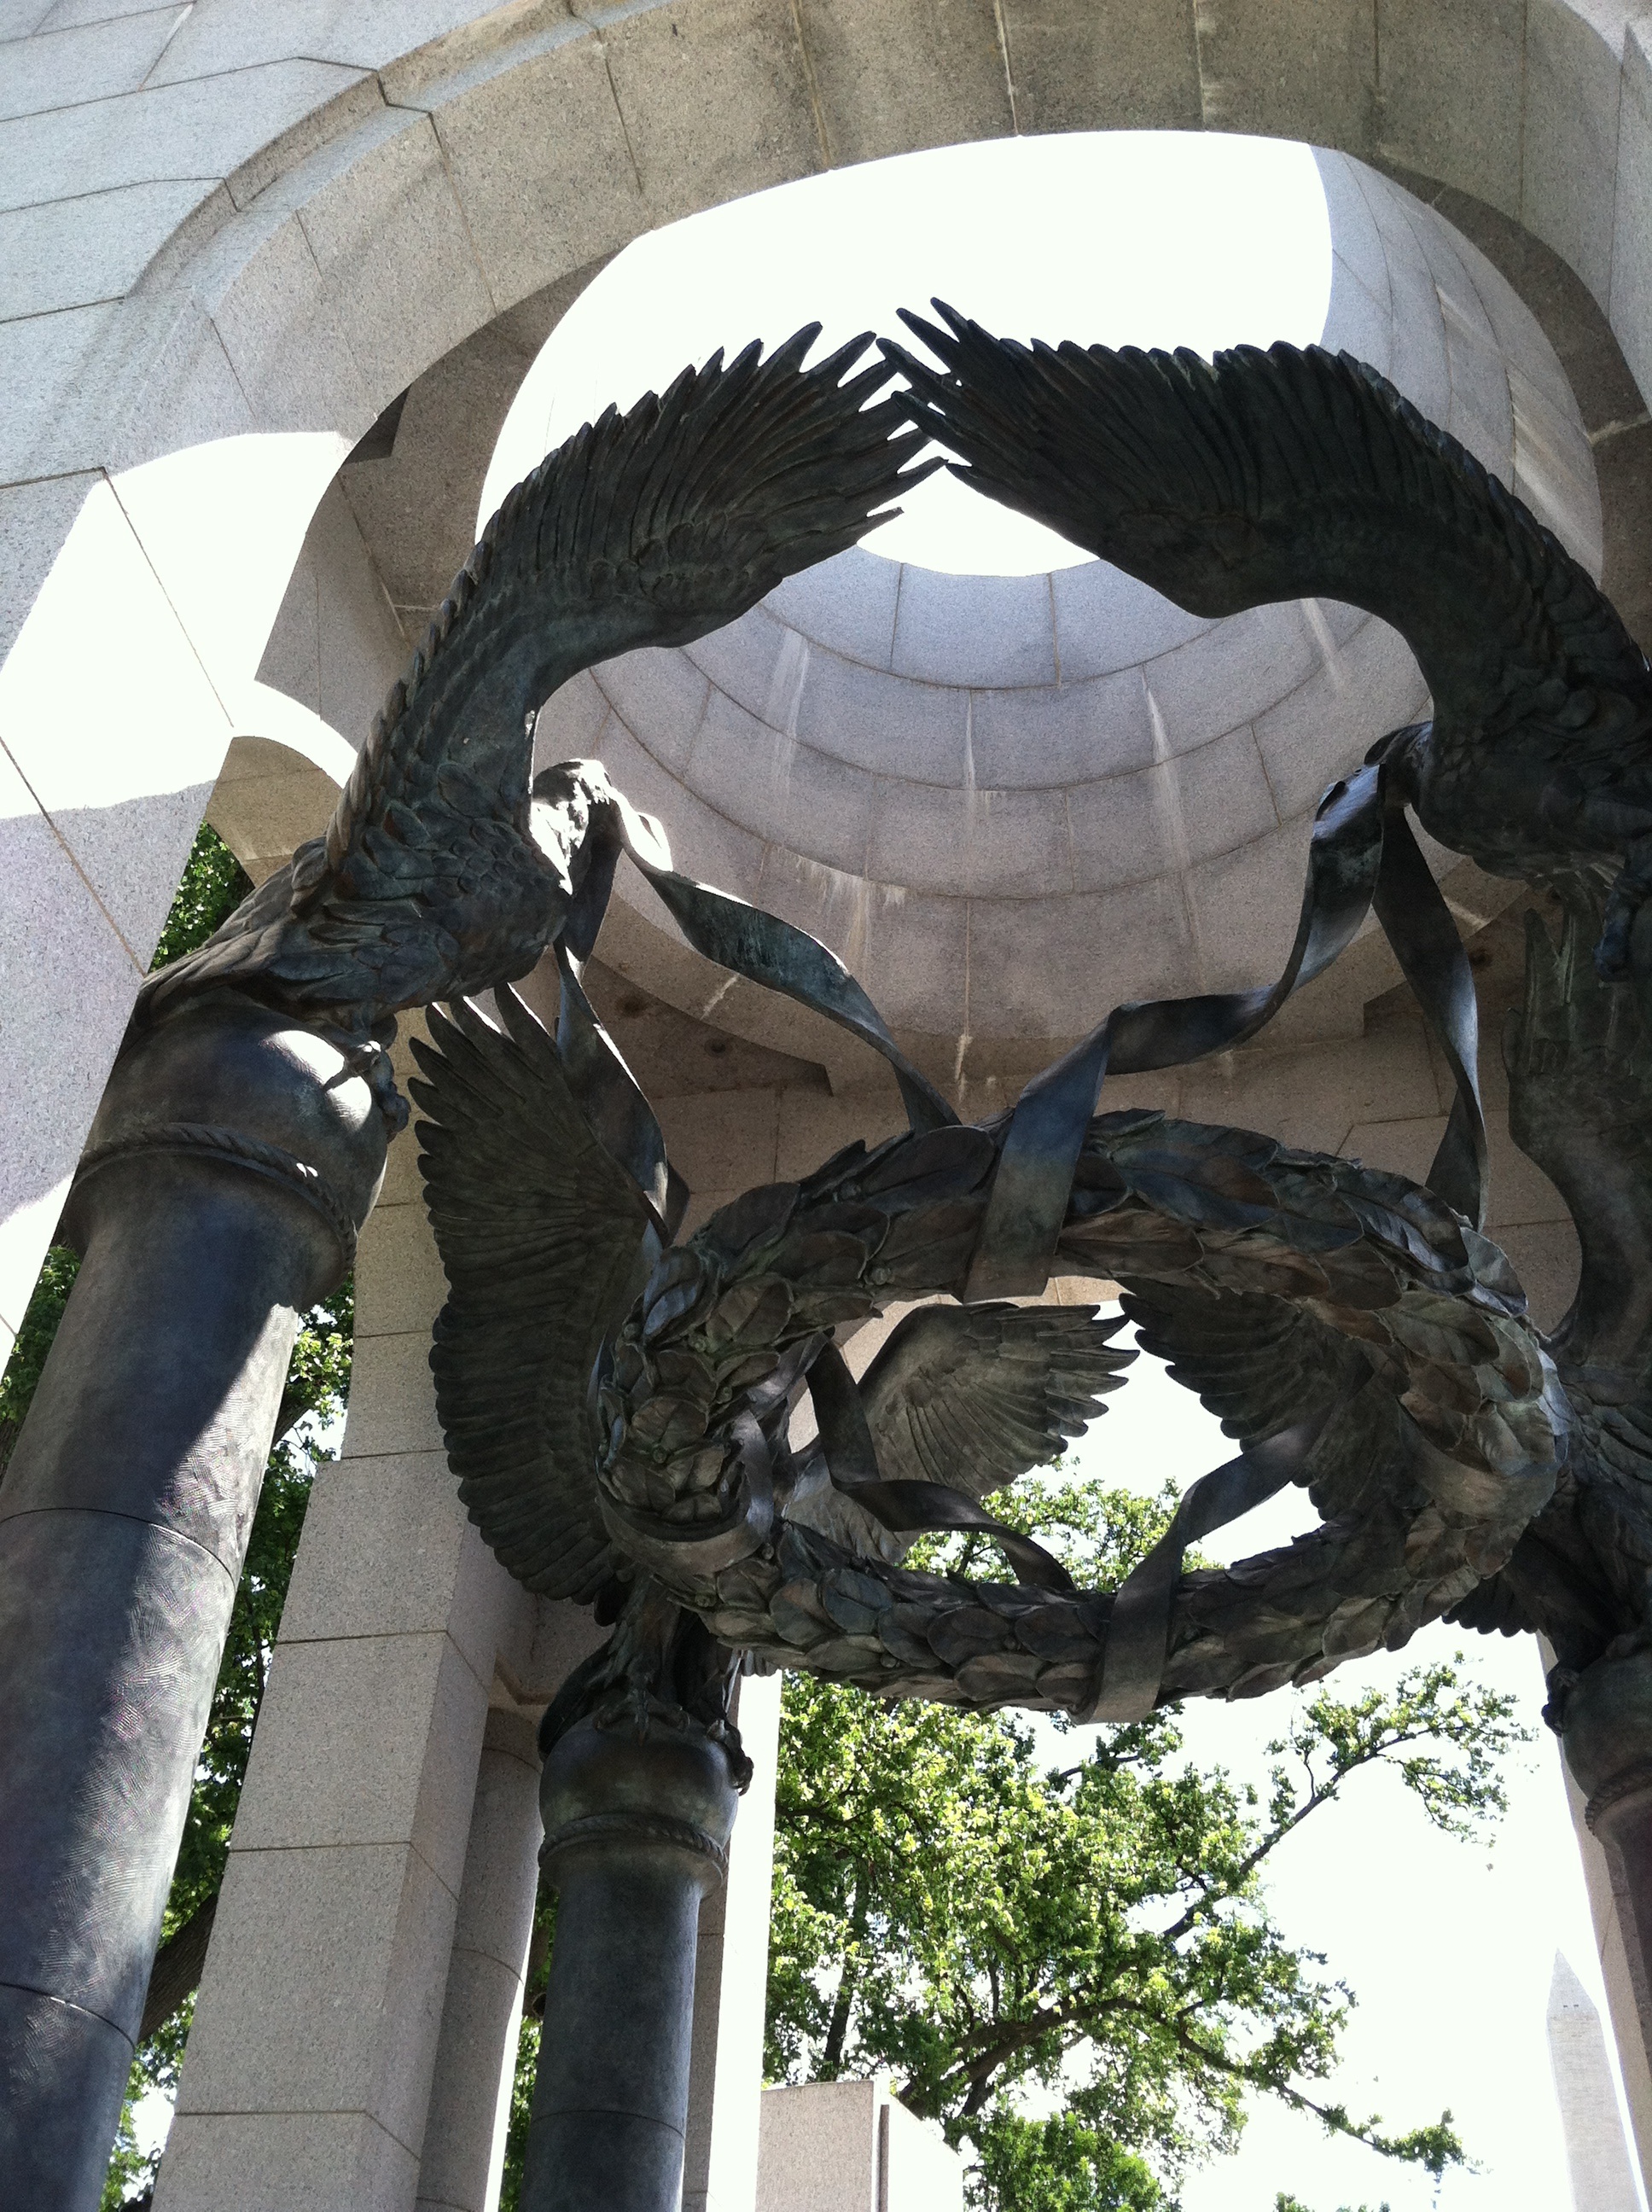
monument, statue, landmark, historic, national park, dc, sculpture, capital, memorial, art, wings, marble, wwi, washington dc